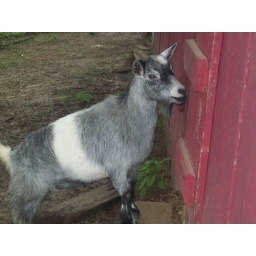
Bell checking in on the goat barn to see her her dinner suddenly apeared in there.